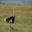
Label: bird